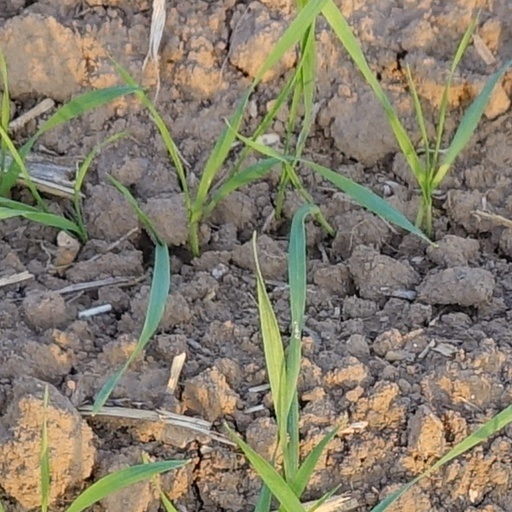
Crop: wheat